Mirza Fatali Akhundov

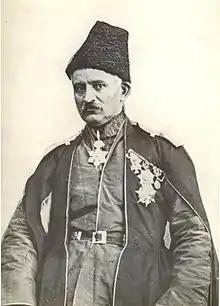

Mirza Fatali Akhundov, also known as Mirza Fatali Akhundzade, or Mirza Fath-Ali Akhundzadeh (12 July 1812 – 9 March 1878), was a celebrated Iranian Azerbaijani author, playwright, atheist, philosopher, and literary critic who lived most of his life in the Russian Empire. He became famous mainly for his European-inspired plays written in Azerbaijani.